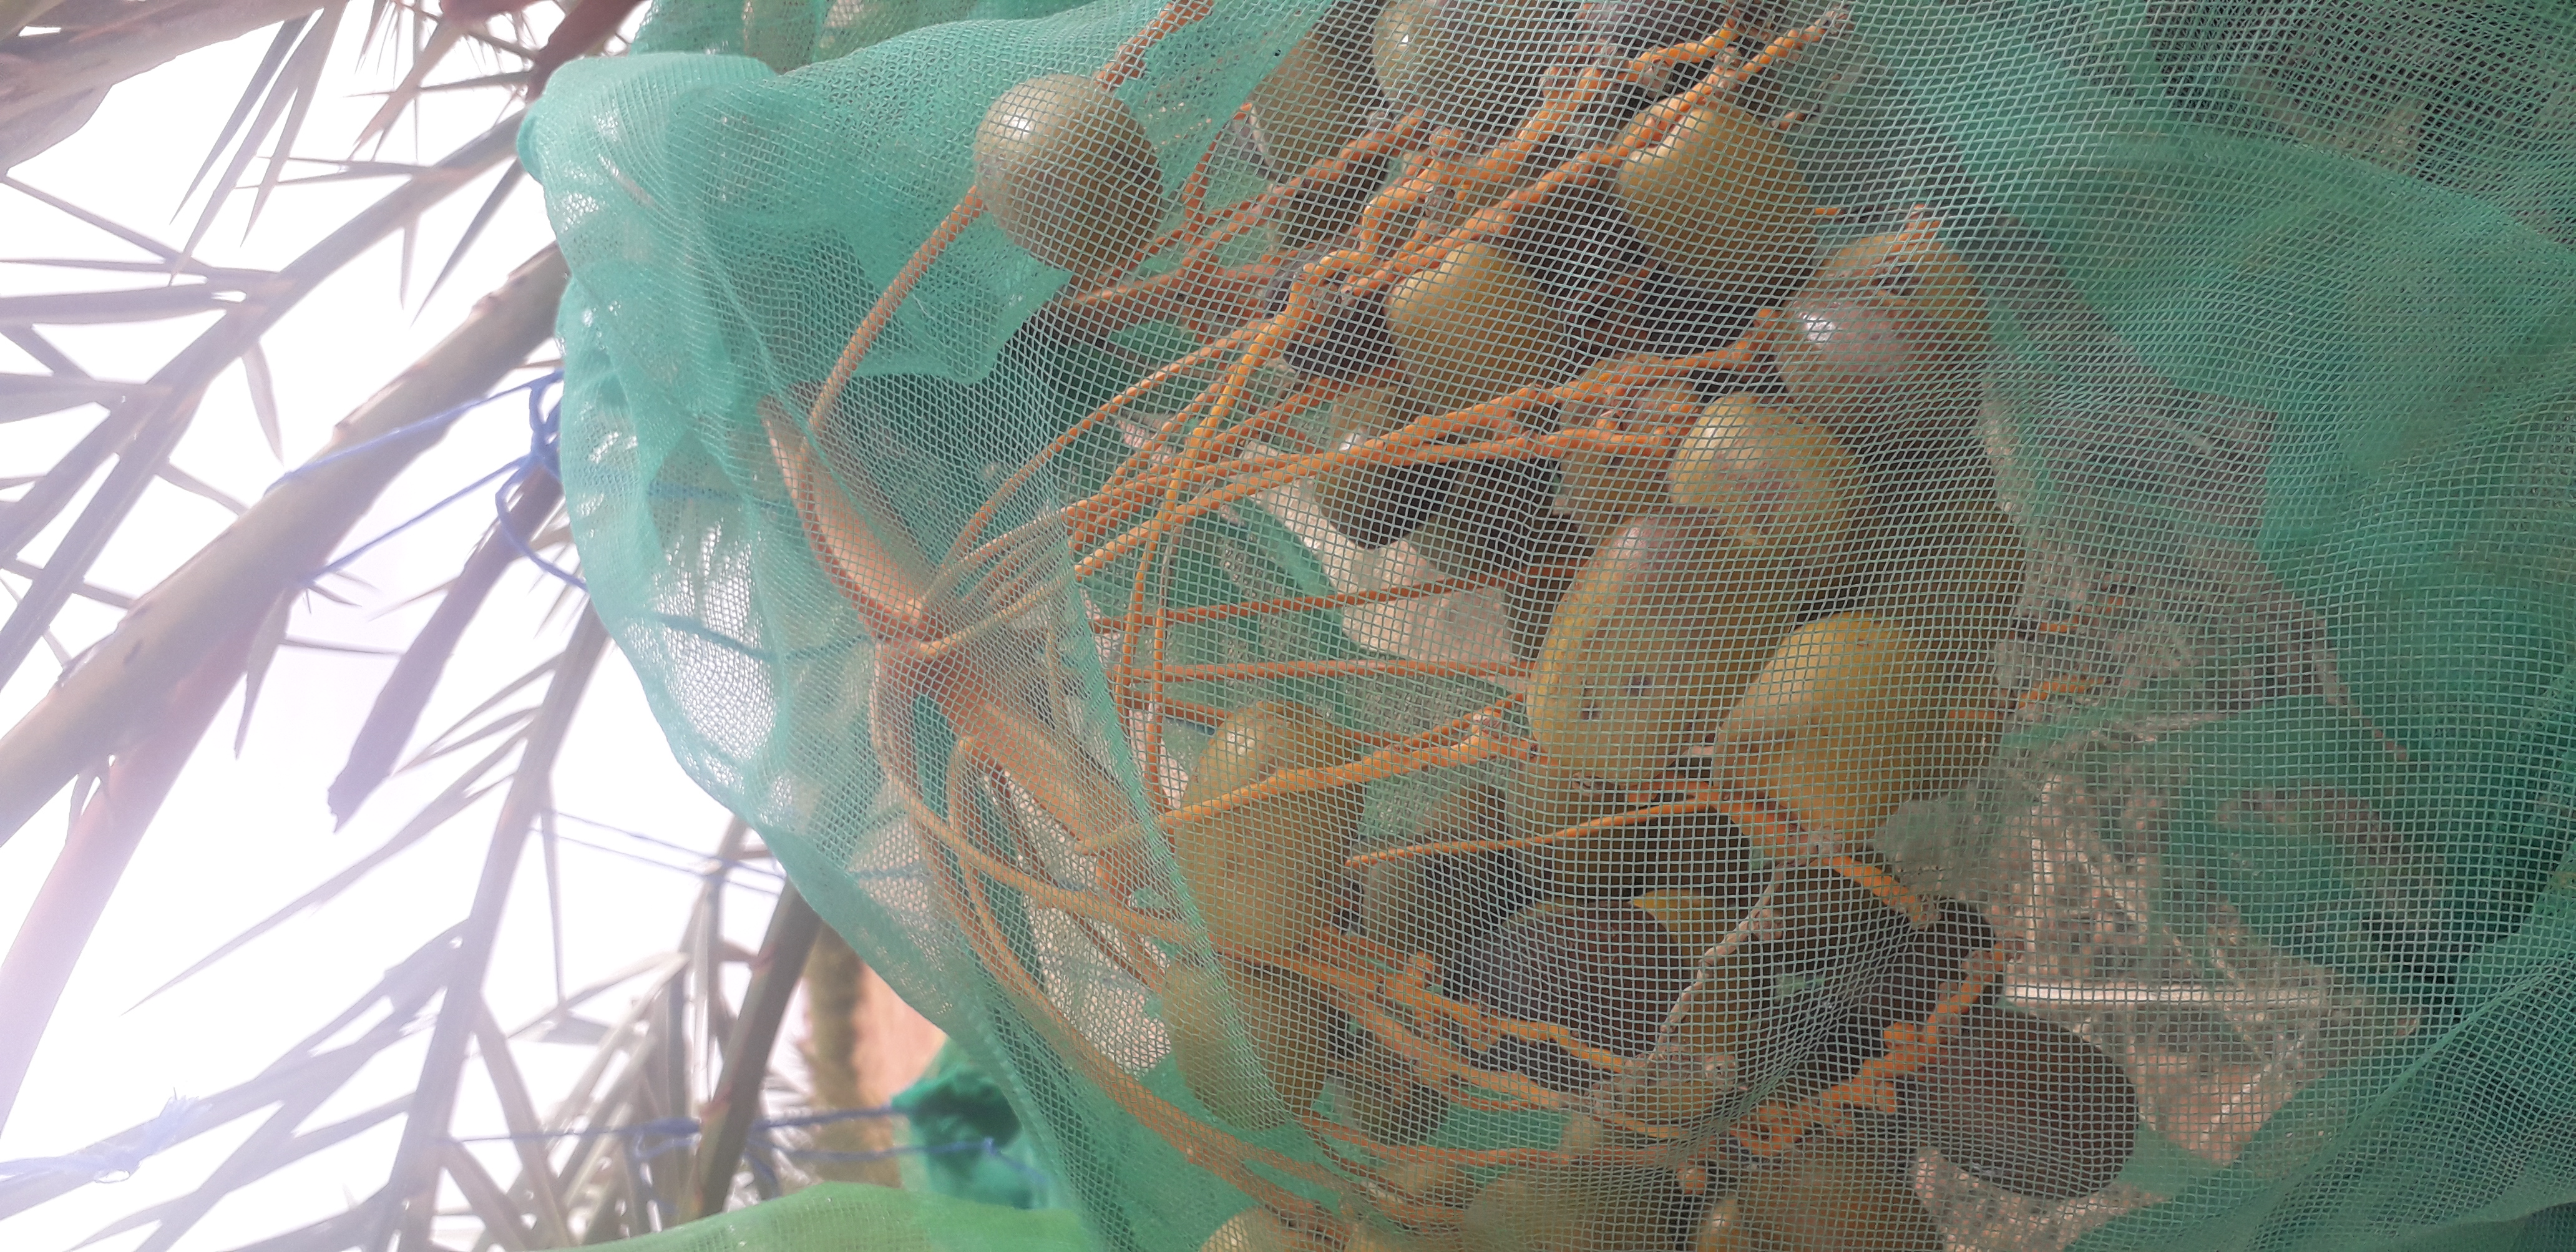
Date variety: Boufagous